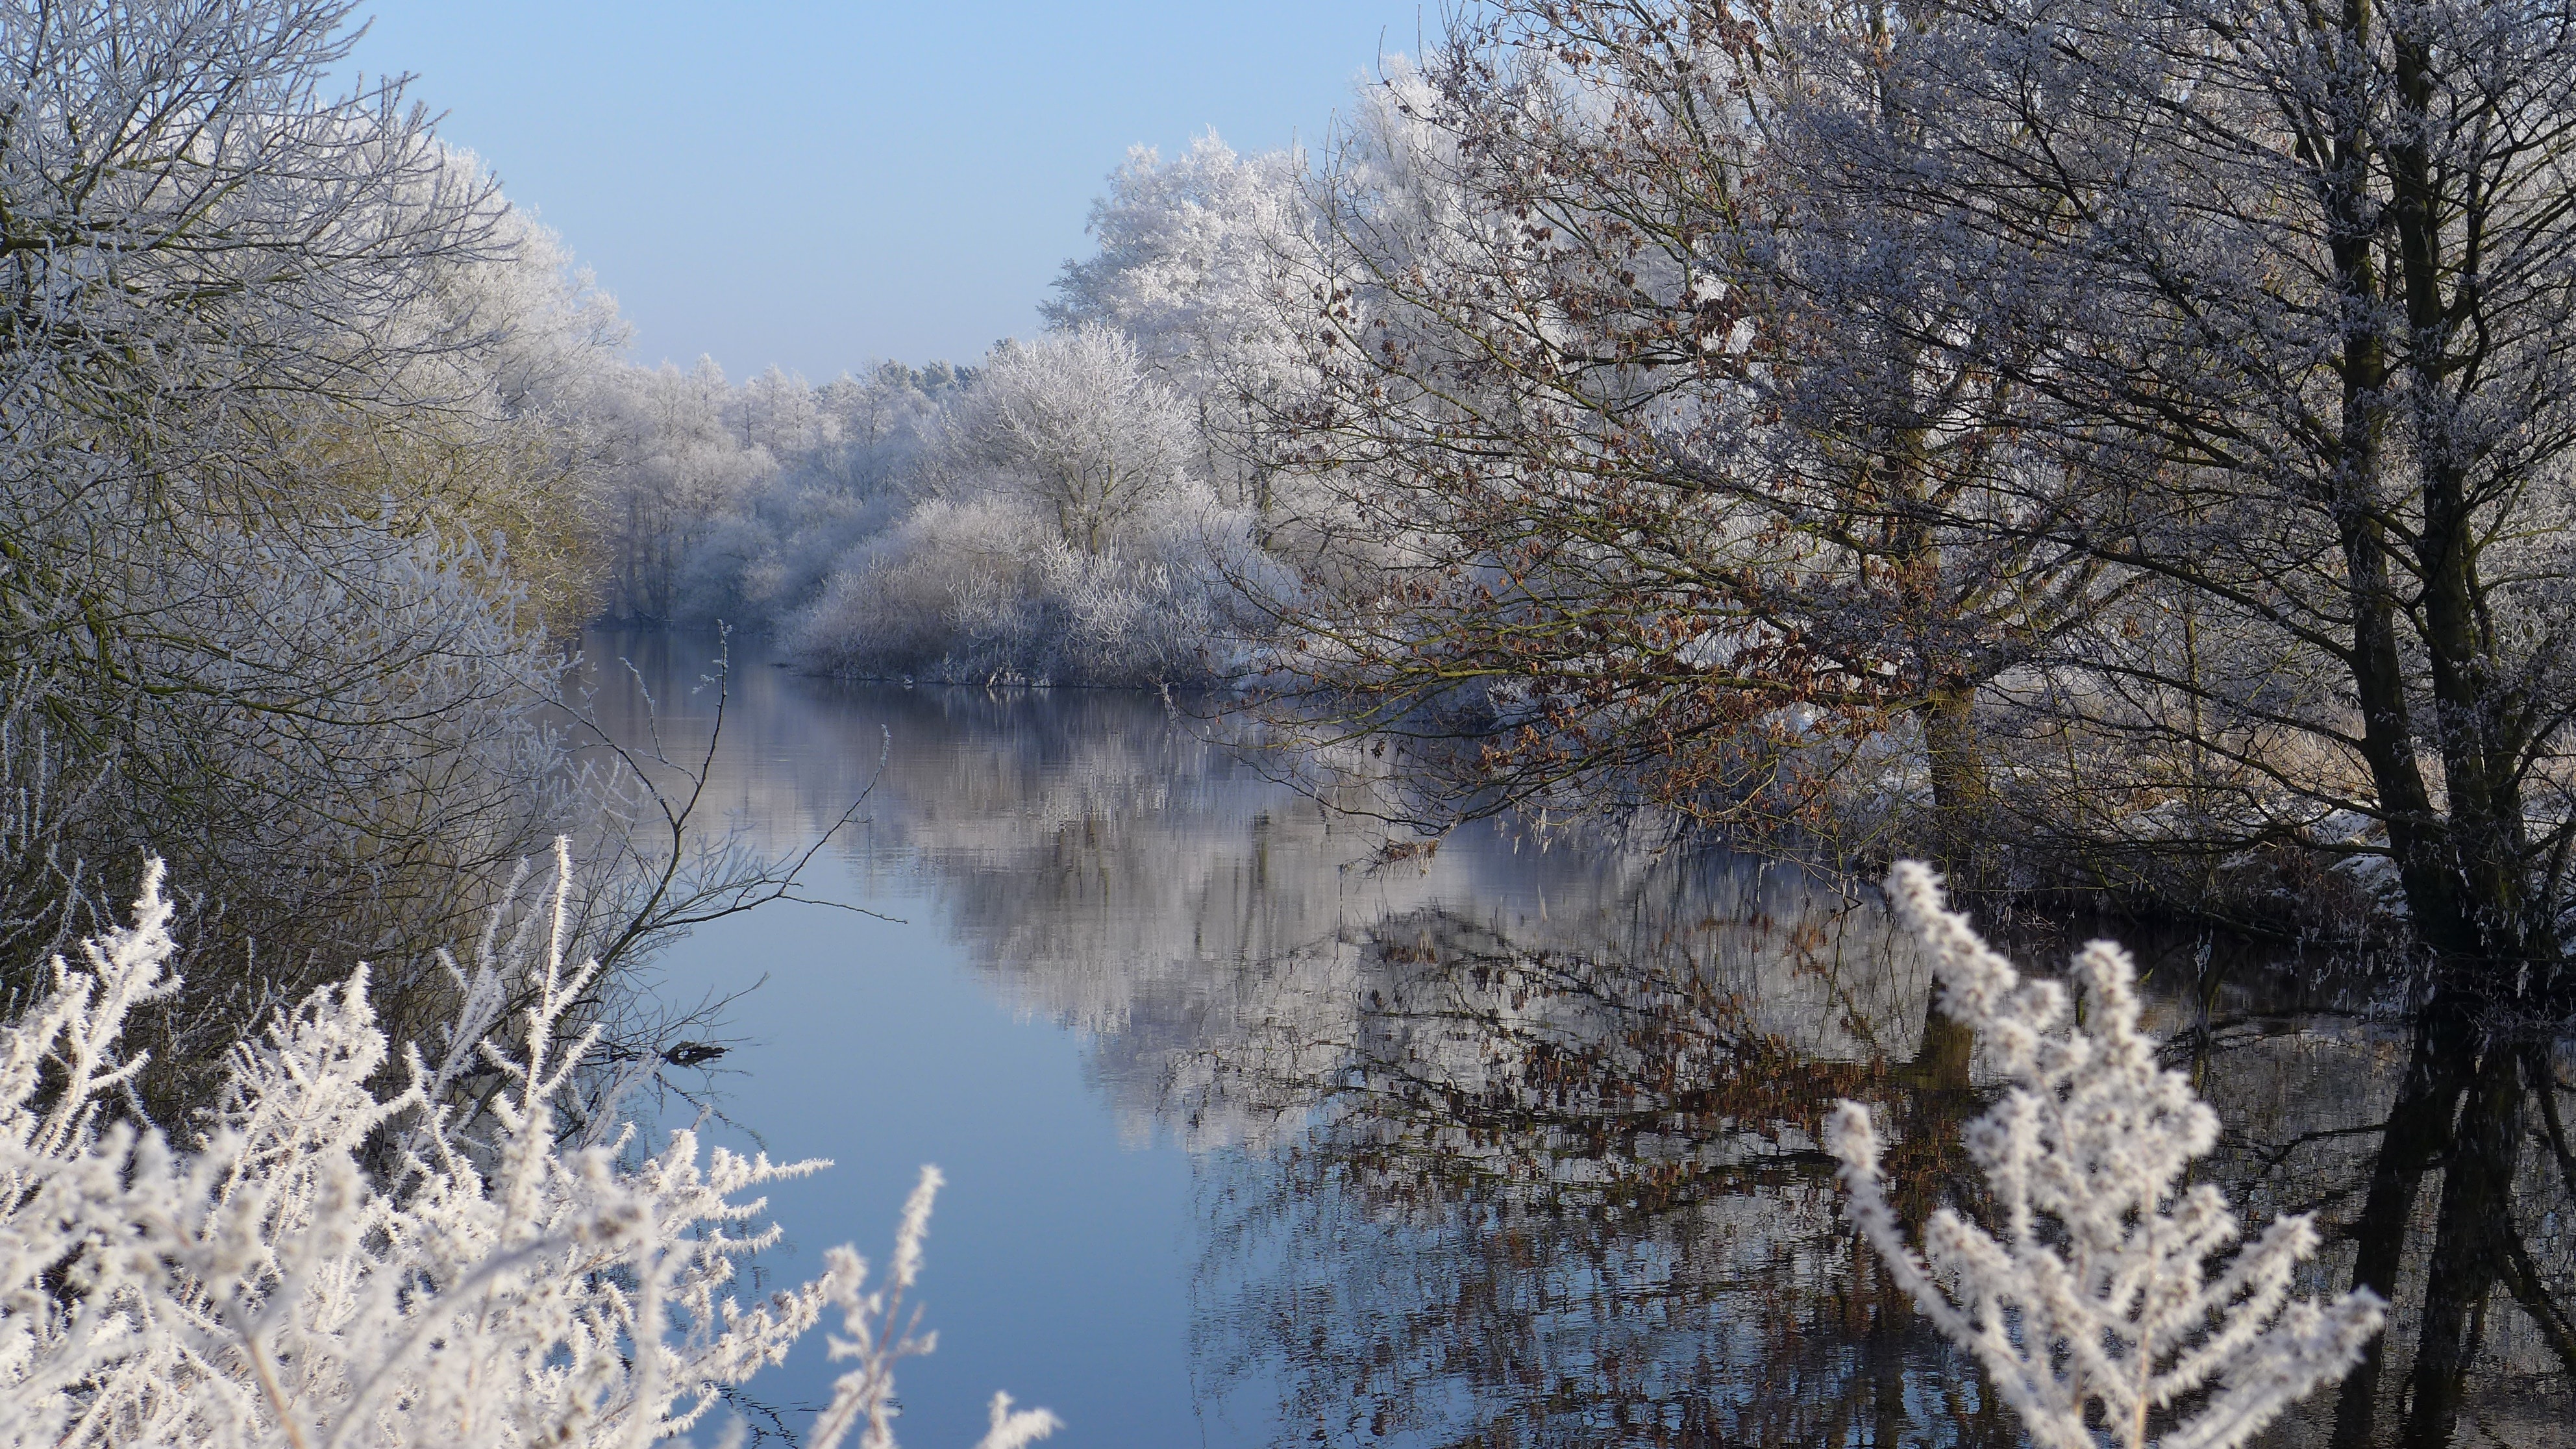
landscape, tree, forest, branch, snow, winter, plant, flower, frost, river, ice, reflection, autumn, weather, season, loneliness, woodland, silent, hoarfrost, freezing, atmospheric phenomenon, woody plant